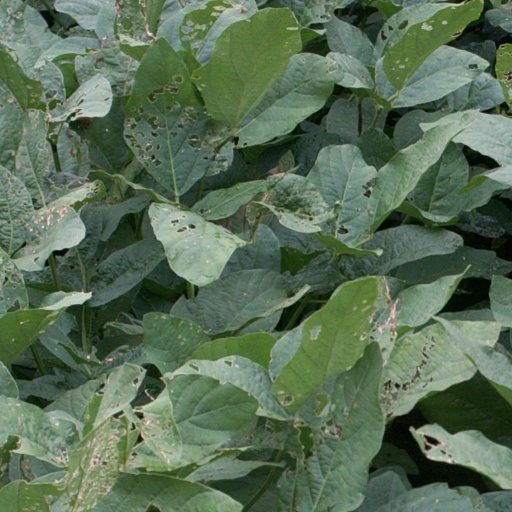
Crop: soybean